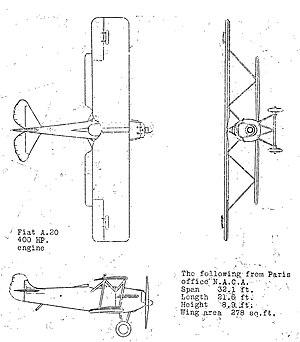
Le Fiat CR.20 est un avion militaire de l'entre-deux-guerres. Le premier vol a eu lieu le 19 juin 1926. 735 exemplaires ont été produits.